North Carolina Agricultural Experiment Station Cottage

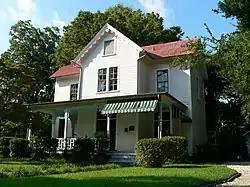
NC Agricultural Experiment Station Cottage, September 2014

North Carolina Agricultural Experiment Station Cottage, also known as College Station and Hezouri House, is a historic home located at Raleigh, North Carolina. It built in 1886 to house the residence and office of the North Carolina Agricultural Experiment Station, It is a two-story, frame farmhouse with elements of Gothic Revival, Italianate, and Queen Anne style architecture. It has a cross-gable roof and features sawnwork decoration on the front porch and gables. The building housed the first agricultural experiment station in North Carolina. The station closed in 1926, and it was subsequently used as a residence.